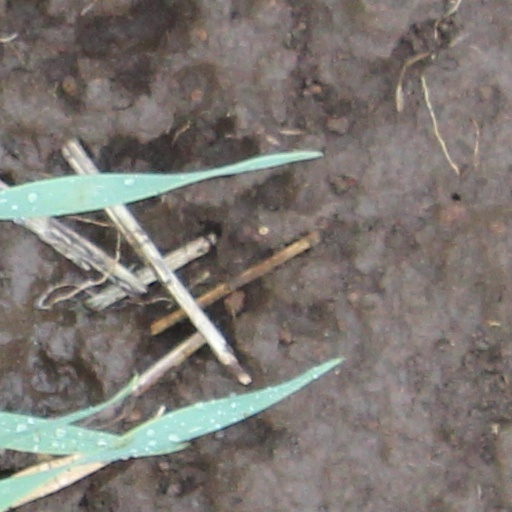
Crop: wheat